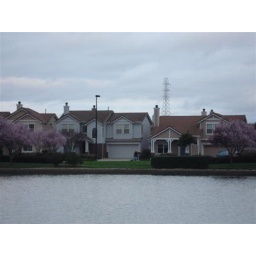
houses by the lake in front of out hotel